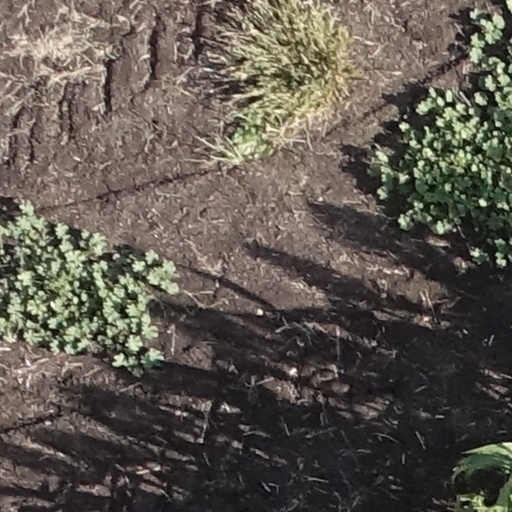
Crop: sorghum